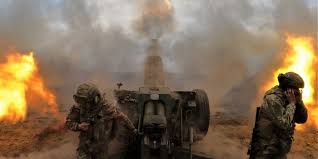
Label: D-30